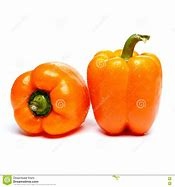
Label: capsicum